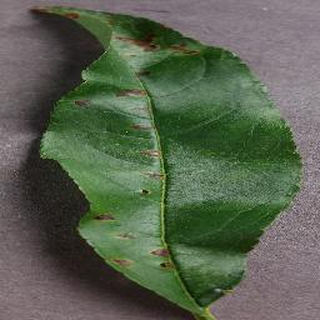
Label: peach_bacterial_spot